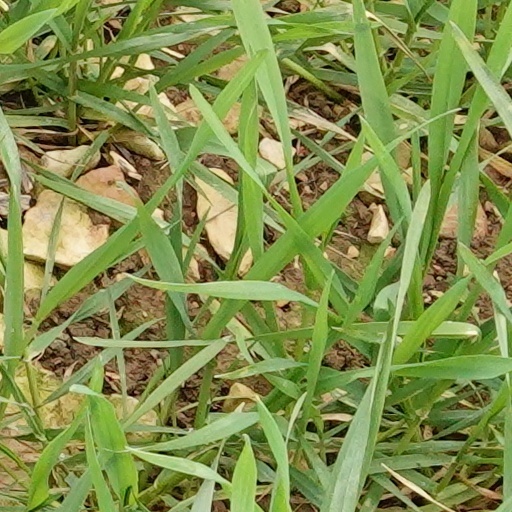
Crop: wheat